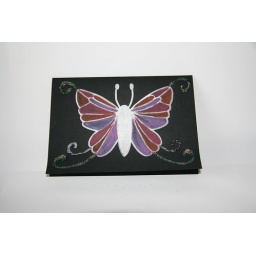
Also available in red, blue and green HK$60. Product code:008